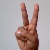
The image shows a hand gesture representing the letter 'V' in Indian Sign Language.